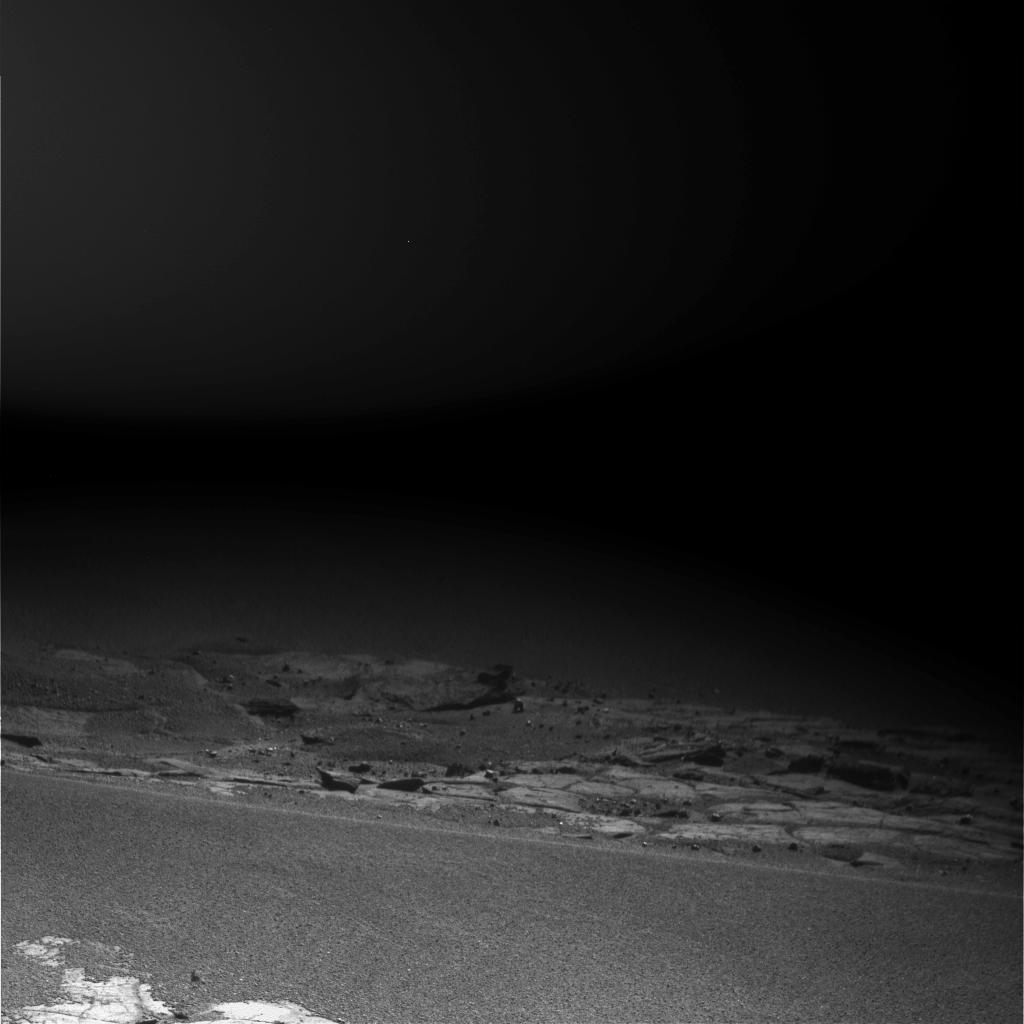
Surface features visible: Rock Outcrops, Rocks (Misc), Dunes/Ripples, Rock (Linear Features), Soil, Spherules, Nearby Surface